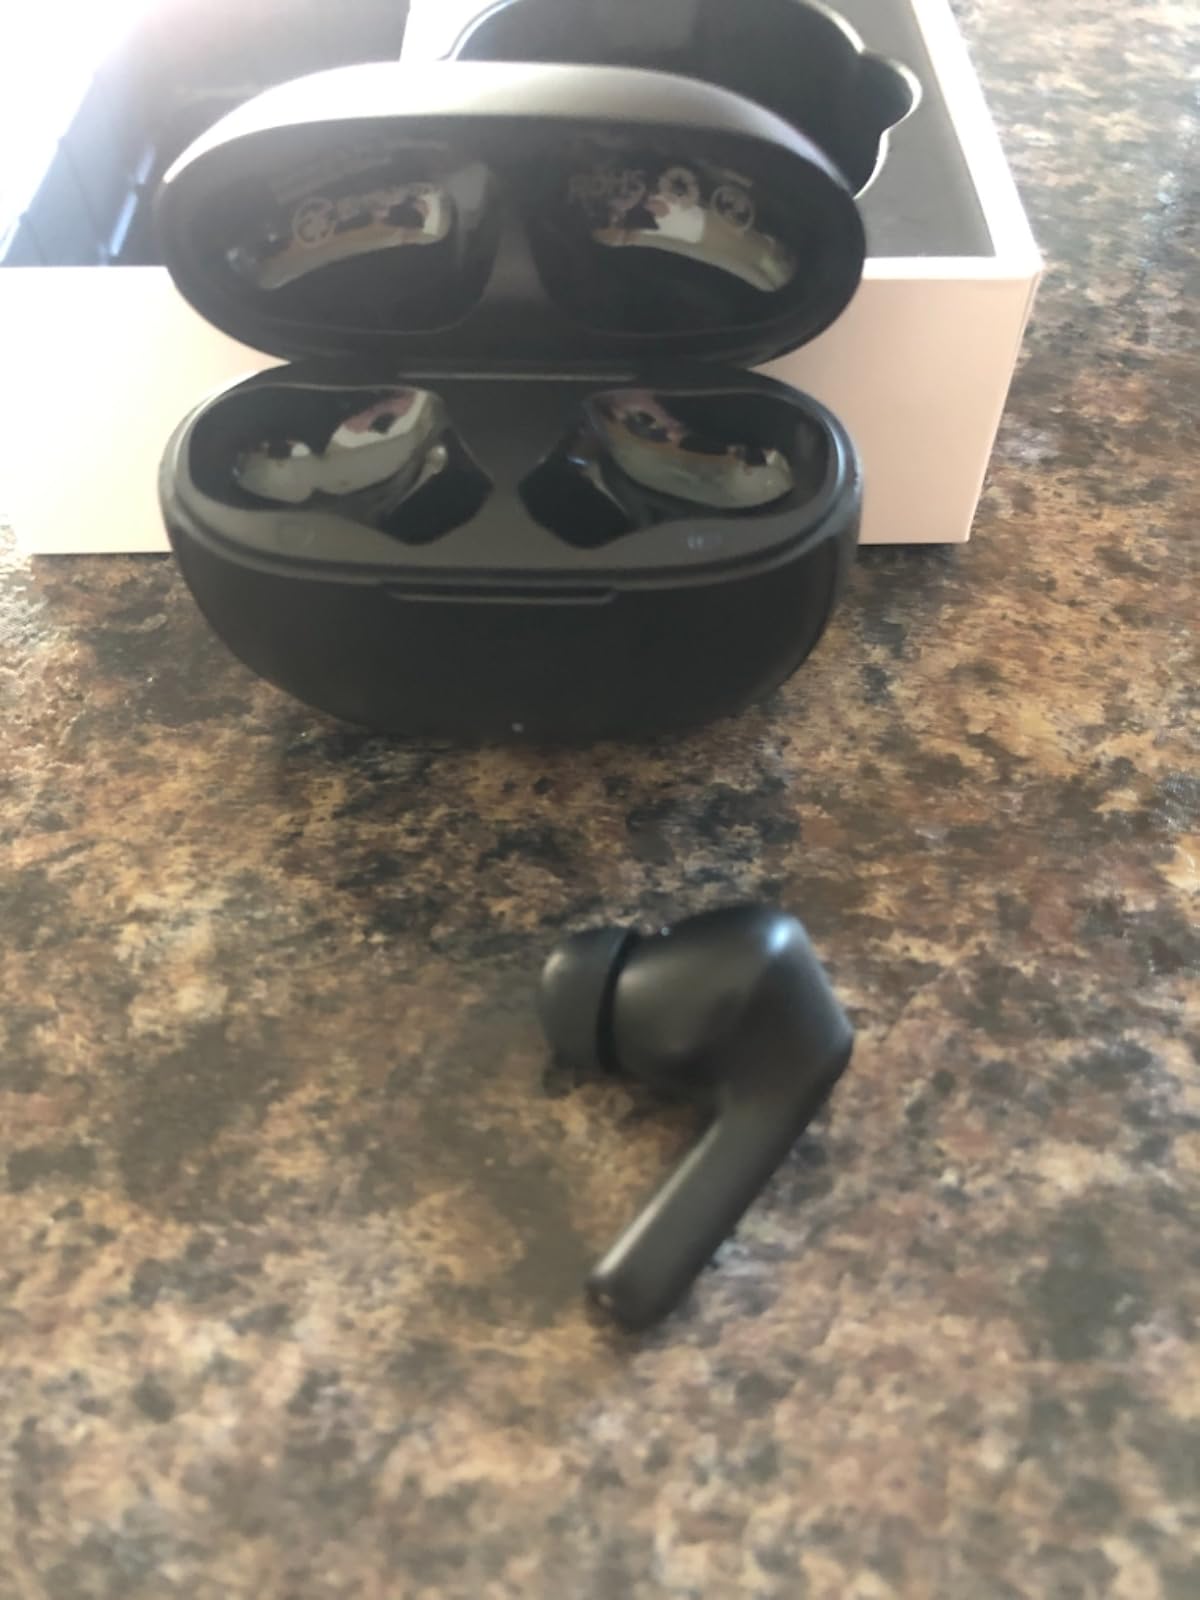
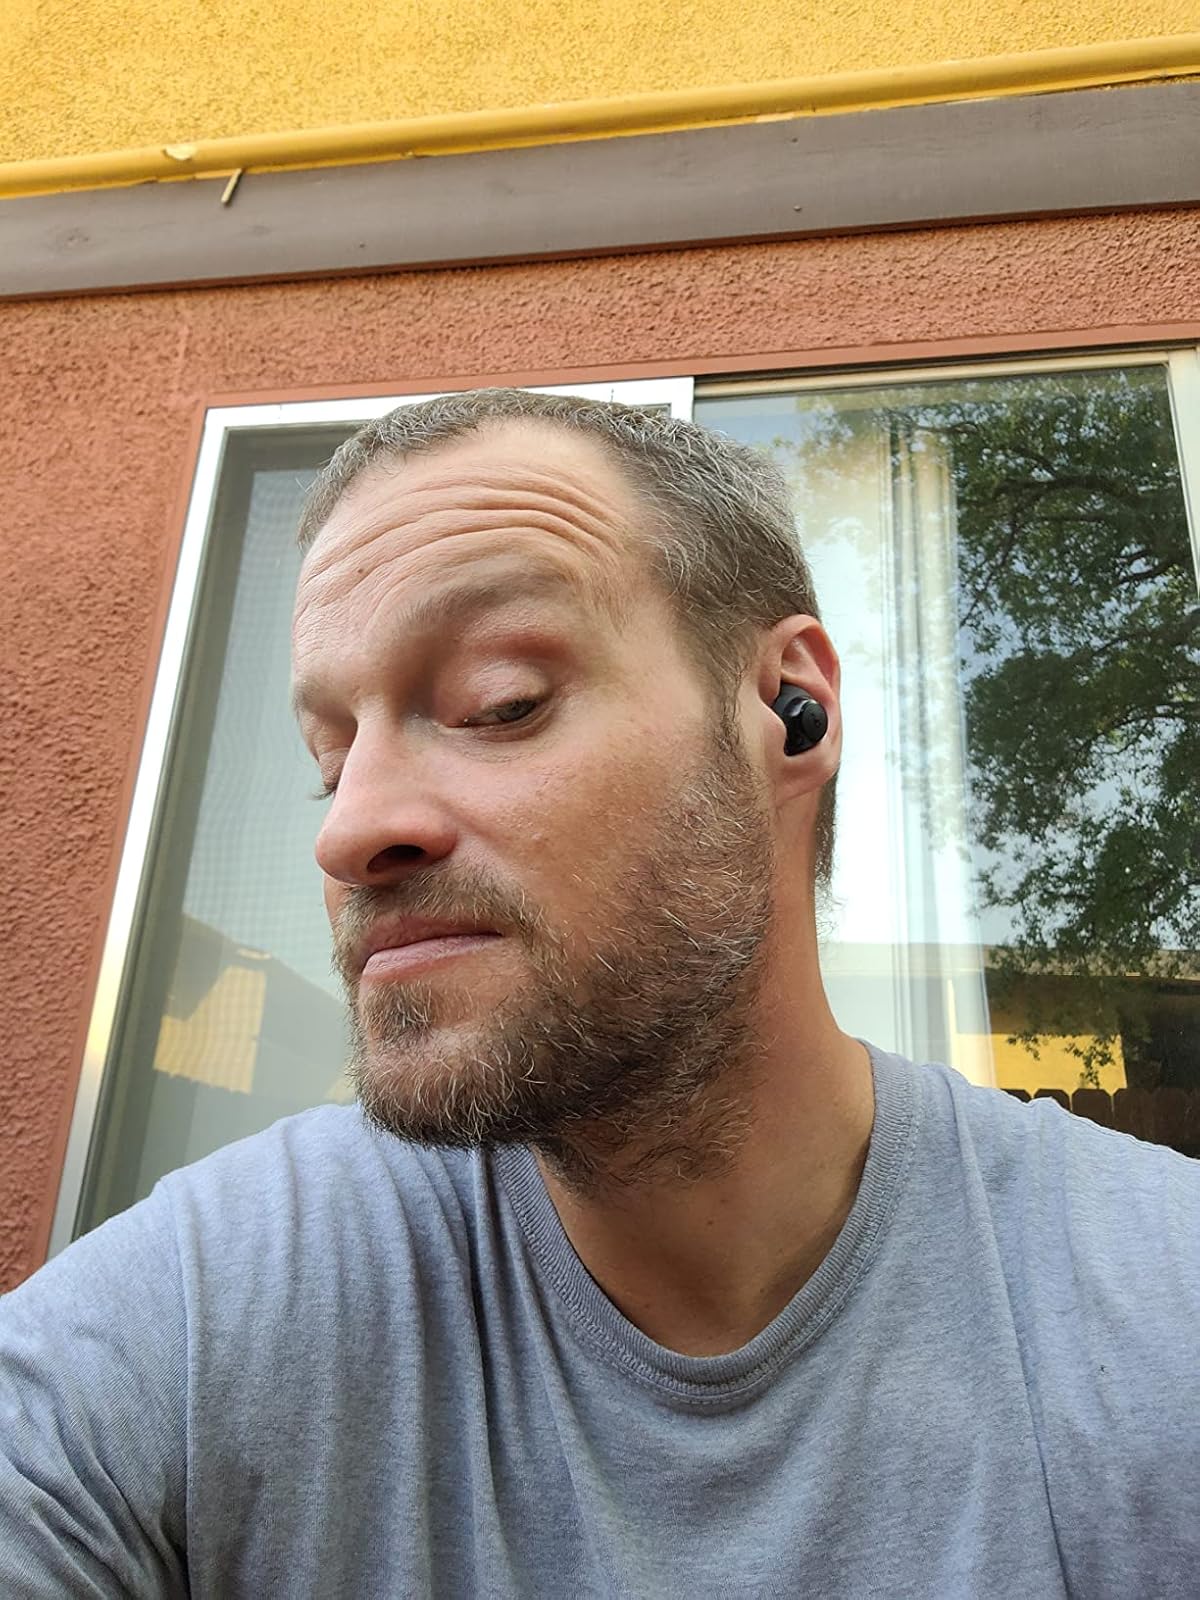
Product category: earbuds
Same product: no